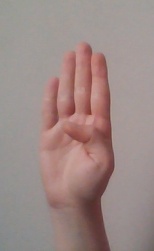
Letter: kaaf